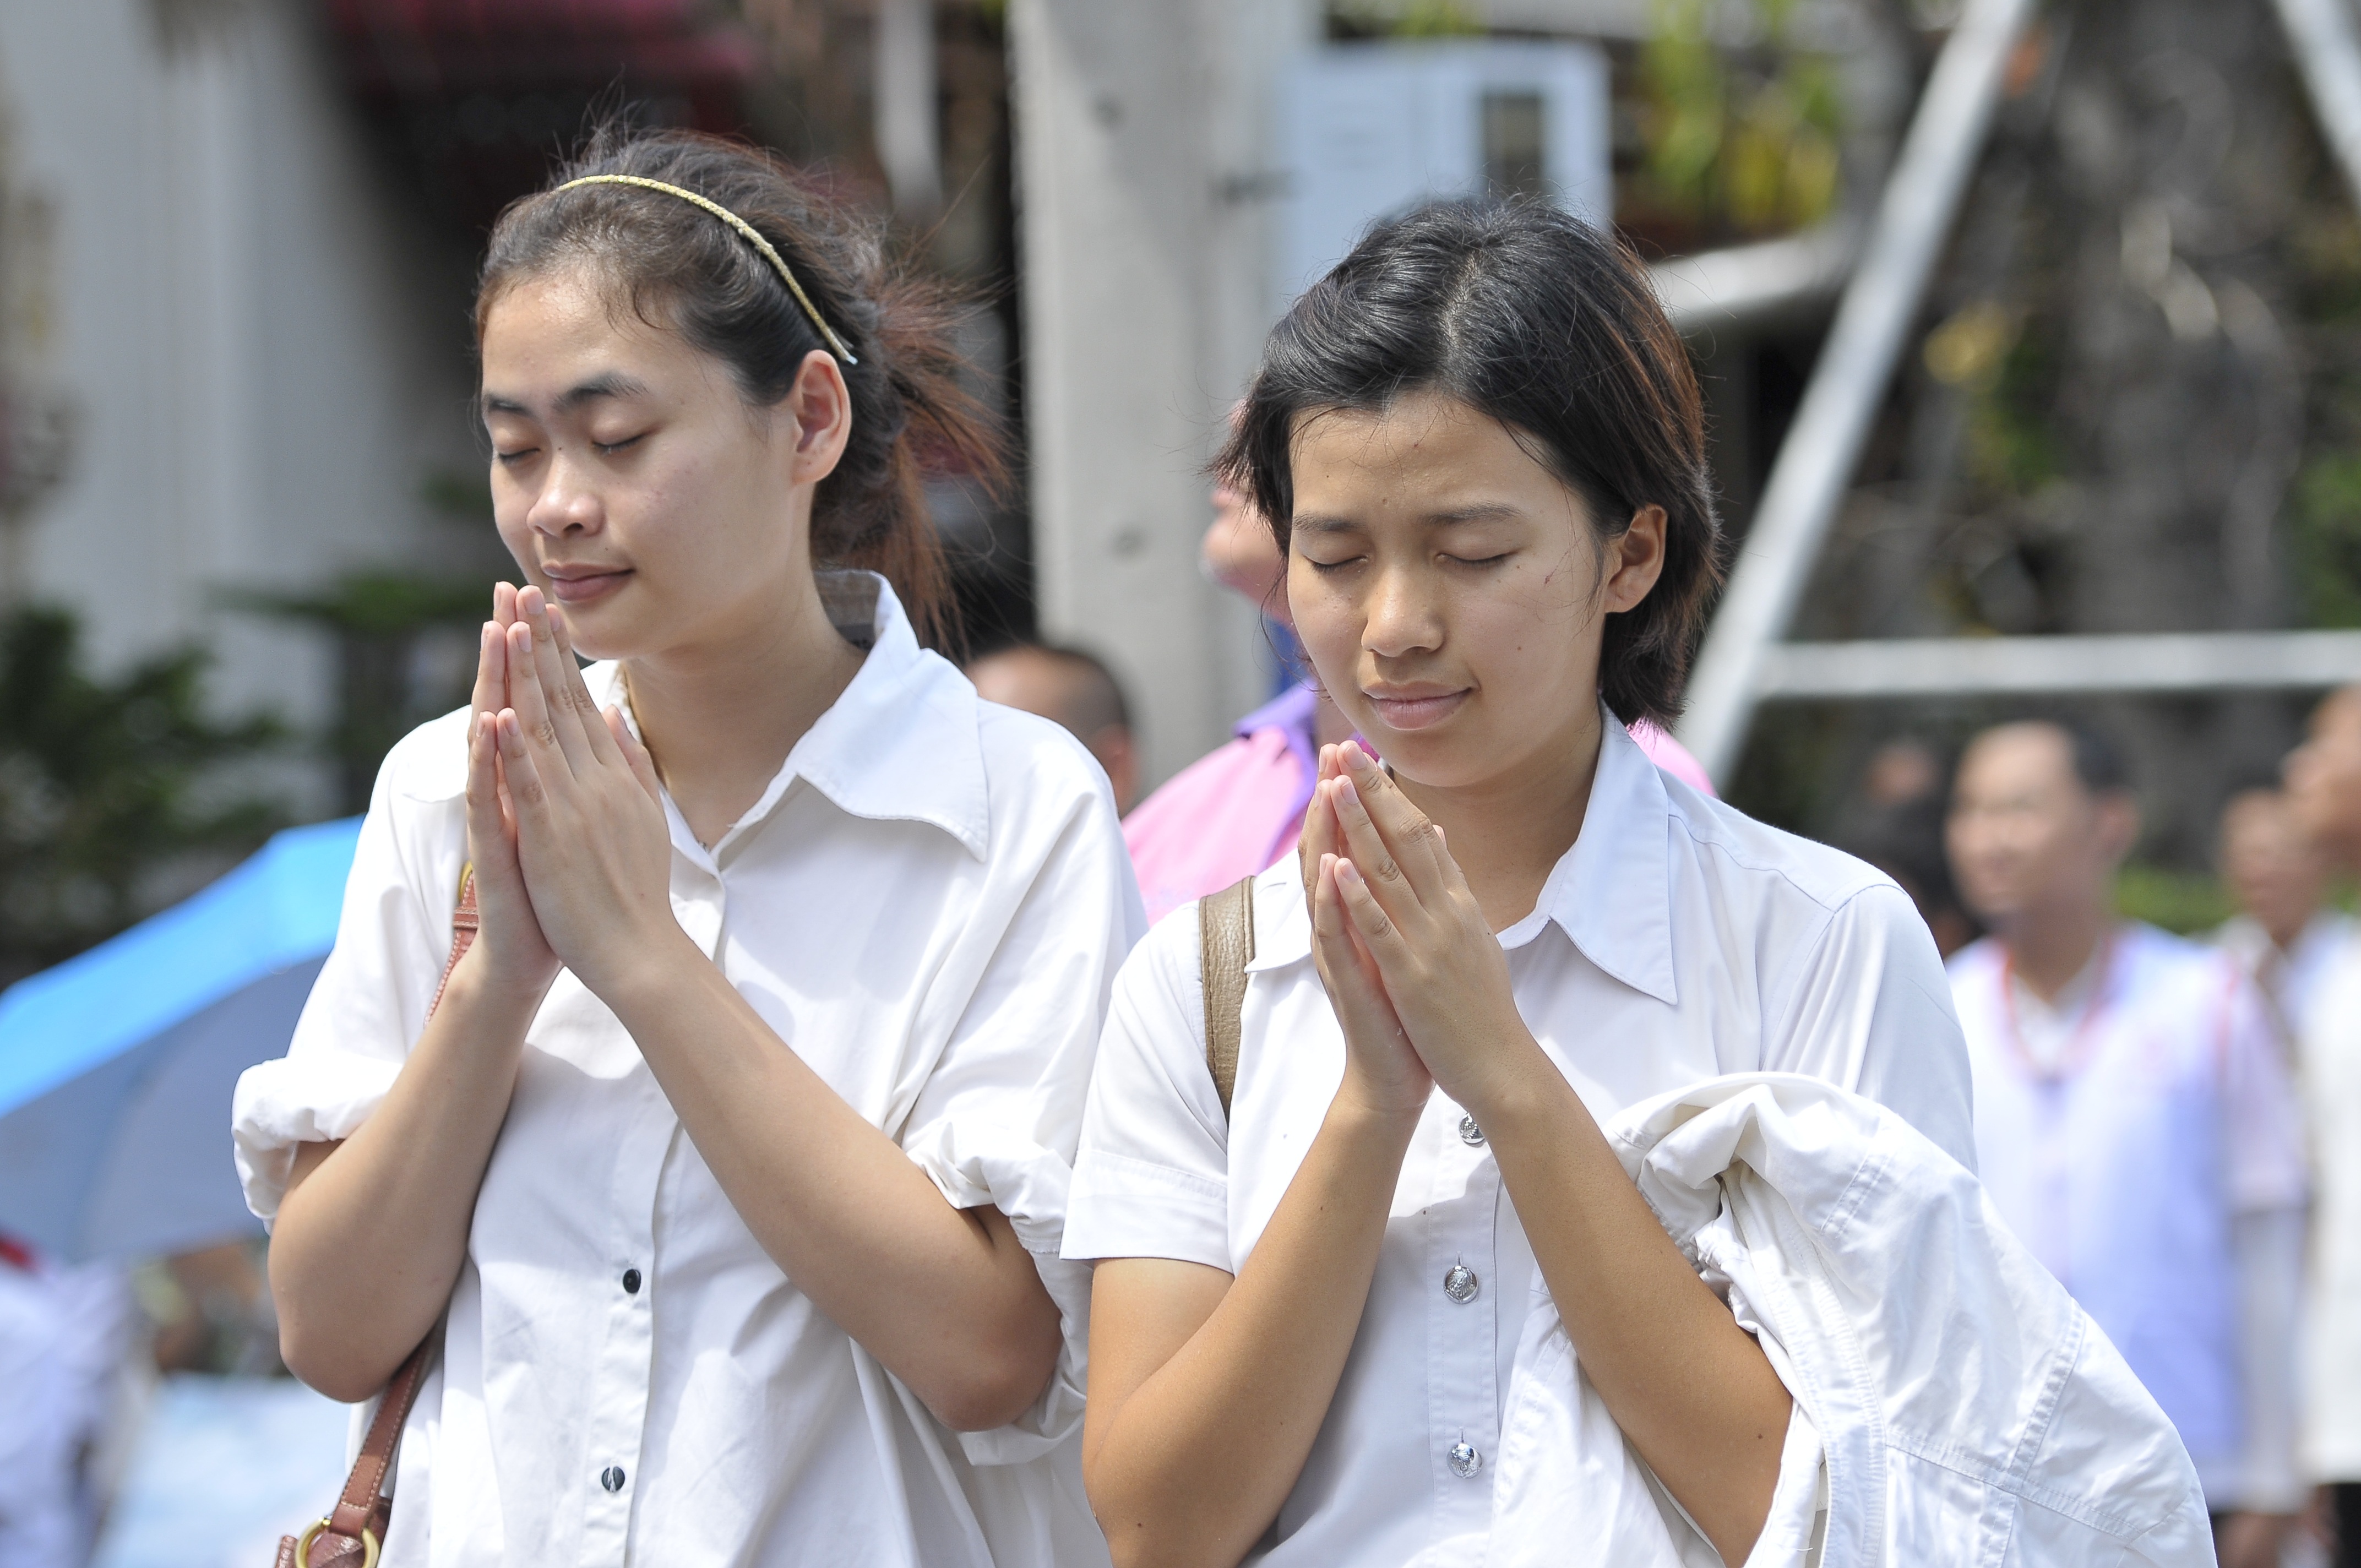
person, people, buddhism, asia, marriage, praying, thailand, girls, temple, women, thai, buddhists